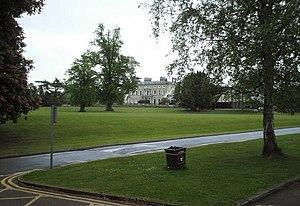
Ashtead est une localité de la Metropolitan Green Belt du Surrey. La gare d'Ashtead, naguère sur la ligne de Portsmouth, n'est plus desservie que par l'antenne ferroviaire de Horsham et Guildford. Elle est séparée de Leatherhead par l'autoroute M25, et d’Epsom par les pâtures d’Ashtead Common et de Langley Vale. Elle dépend administrativement du district de Mole Valley : Ashtead occupe les coteaux ouest du Val de la Mole, dans Les Downs du Nord et est reliée à l'A24, une autoroute à deux voies, comme c'est généralement le cas pour la M25. Ashtead a aménagé une aire protégée bipartite qui abrite le manoir d’Ashtead House, géré par la City of London Freemen's School, et six autres écoles. Les aires de loisirs sont les jardins publics, les chemins forestiers alentour et la grand-rue avec ses petits commerces, ses cafés et ses restaurants, les clubs de football et de cricket.